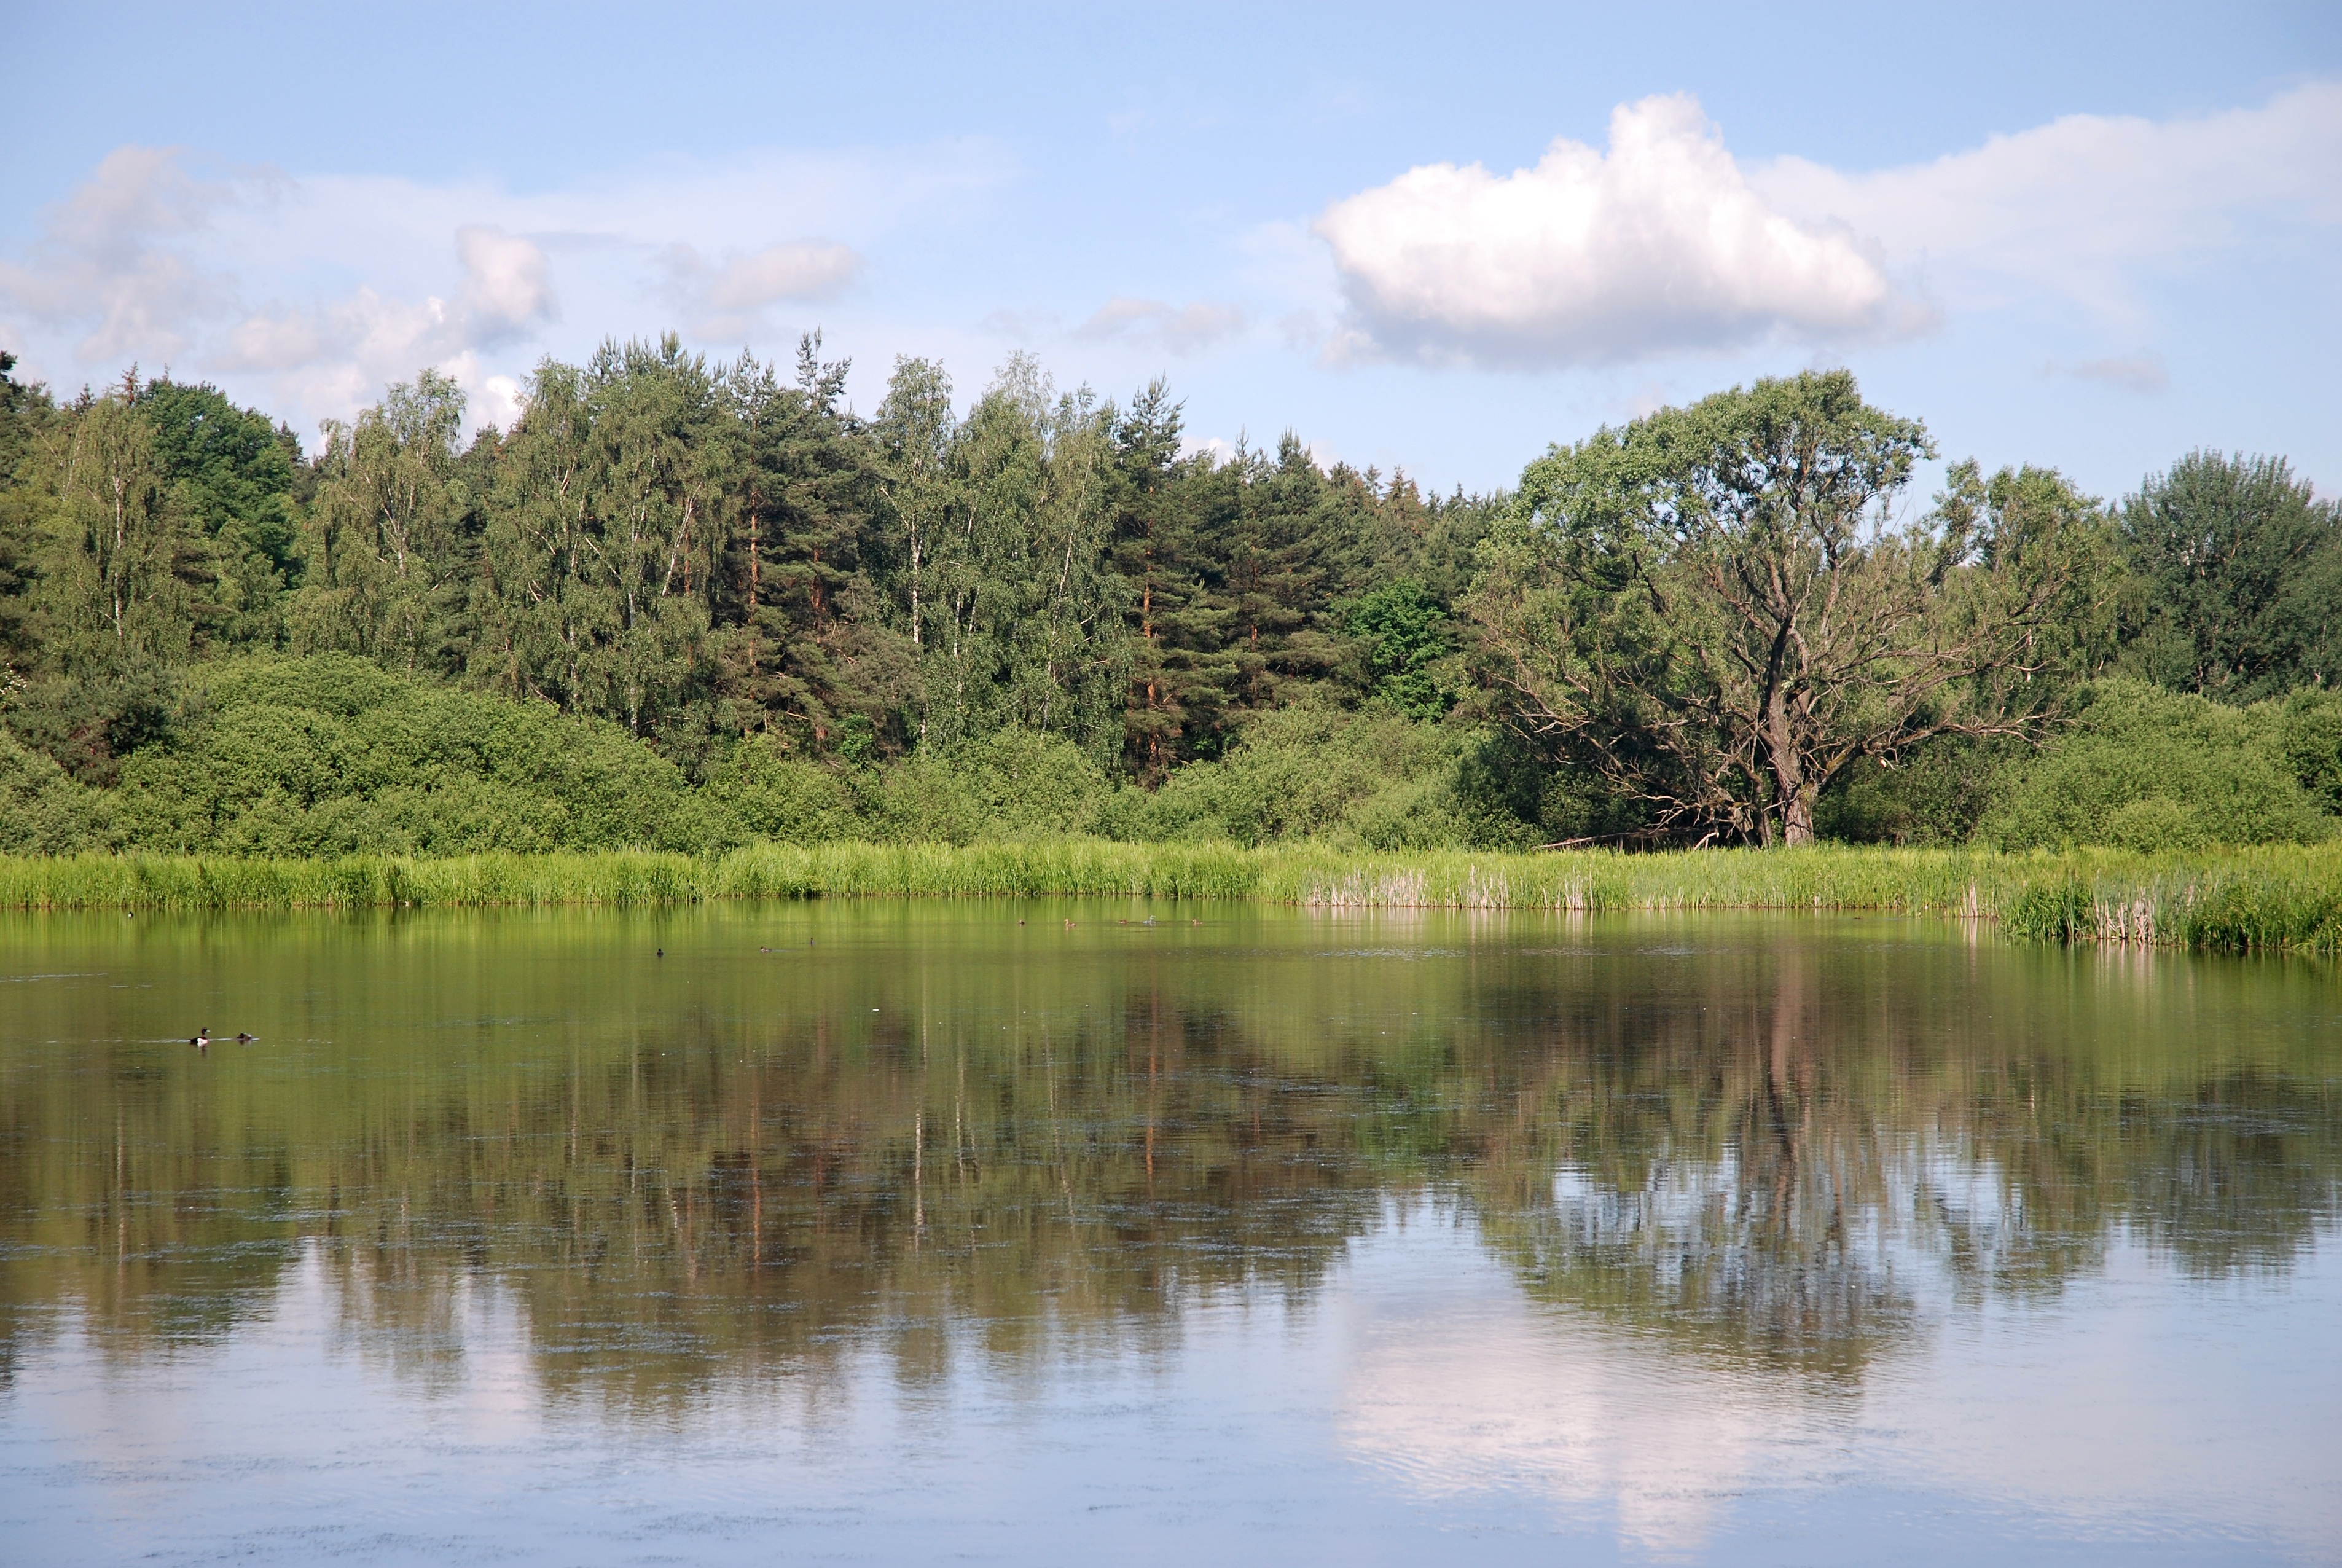
landscape, tree, water, nature, forest, marsh, swamp, wilderness, sky, meadow, lake, river, summer, pond, reflection, reservoir, surface, trees, clouds, wetland, reeds, habitat, waterfowl, loch, ecosystem, south bohemia, rural area, mirroring the landscape level, fish pond, natural environment, atmospheric phenomenon, woody plant